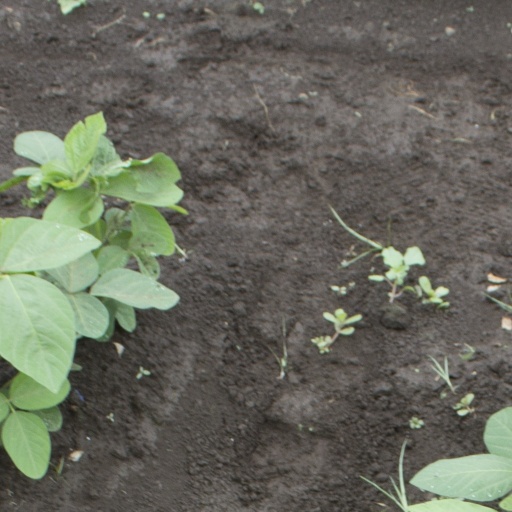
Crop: soybean